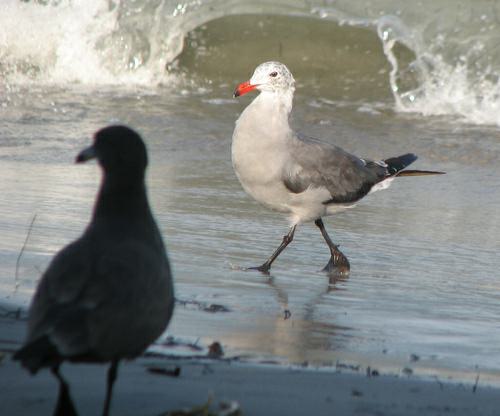
A photo of a heermann gull